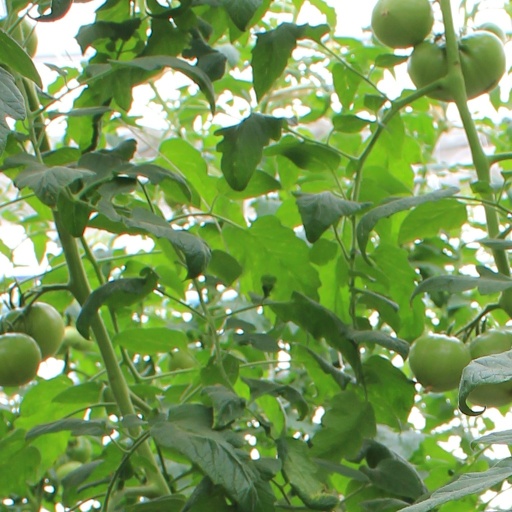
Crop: tomato